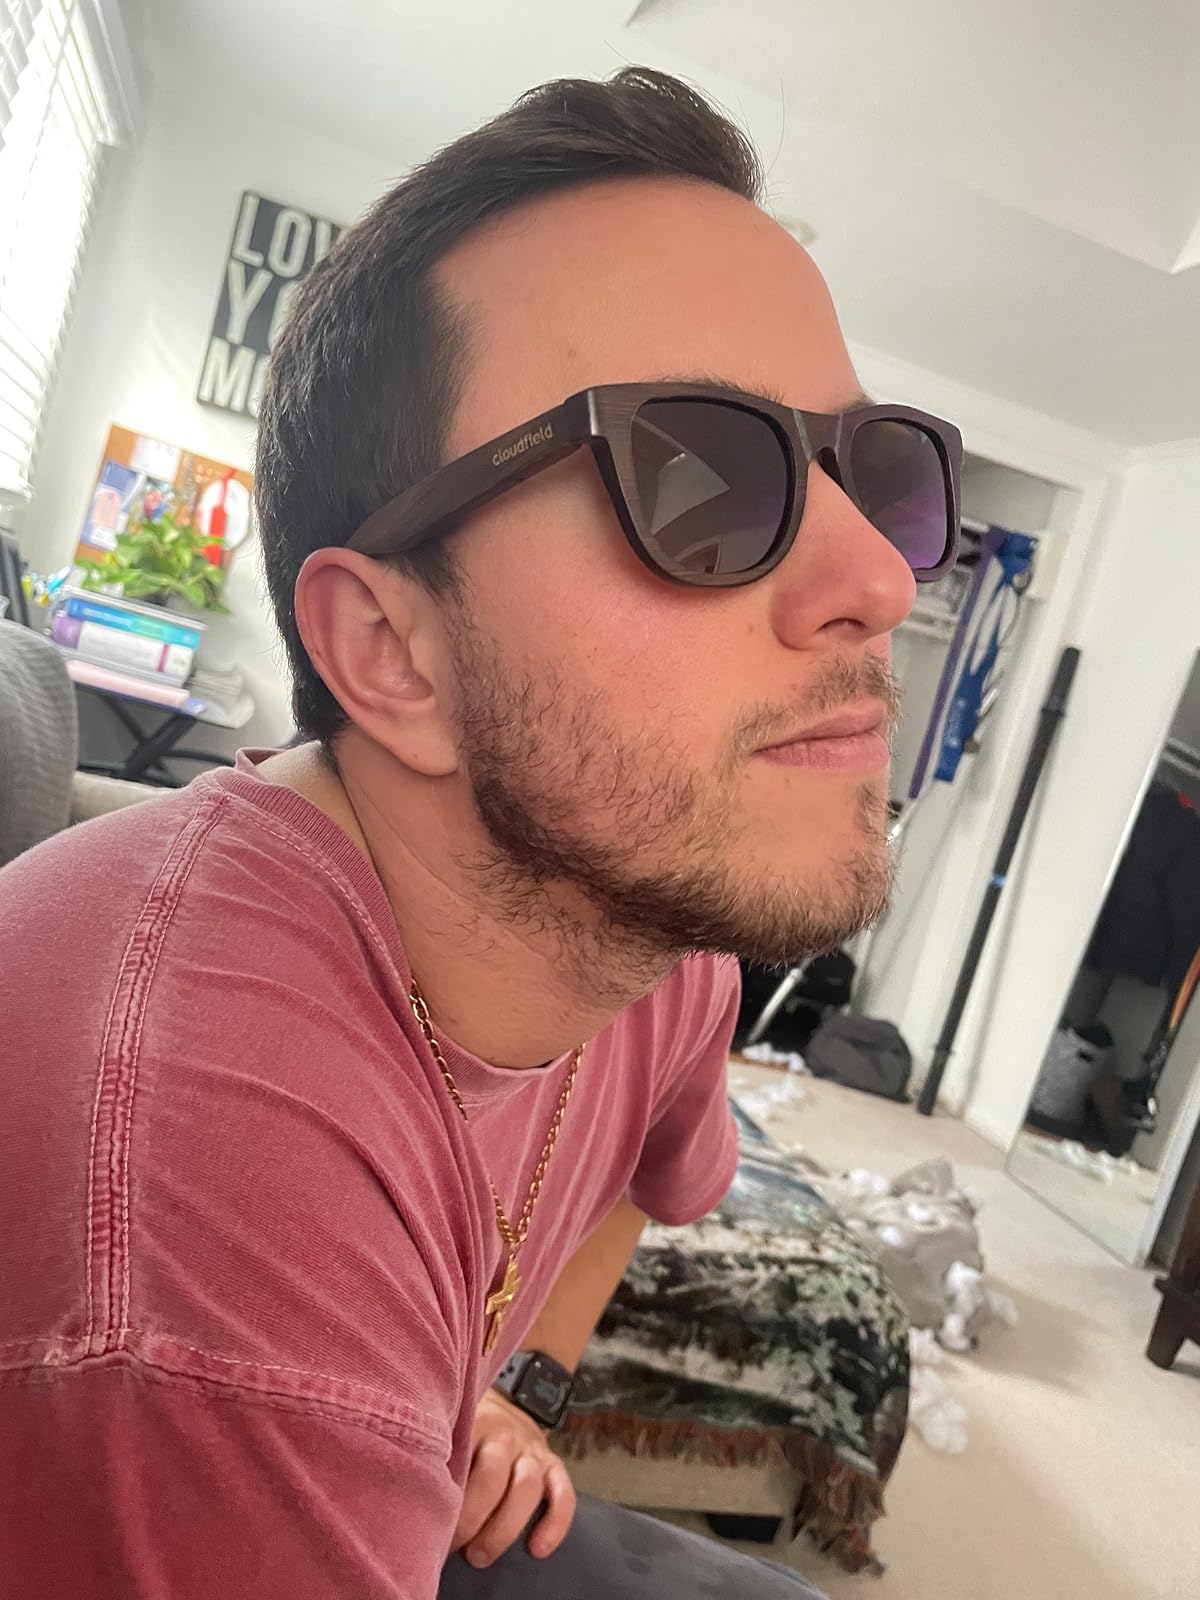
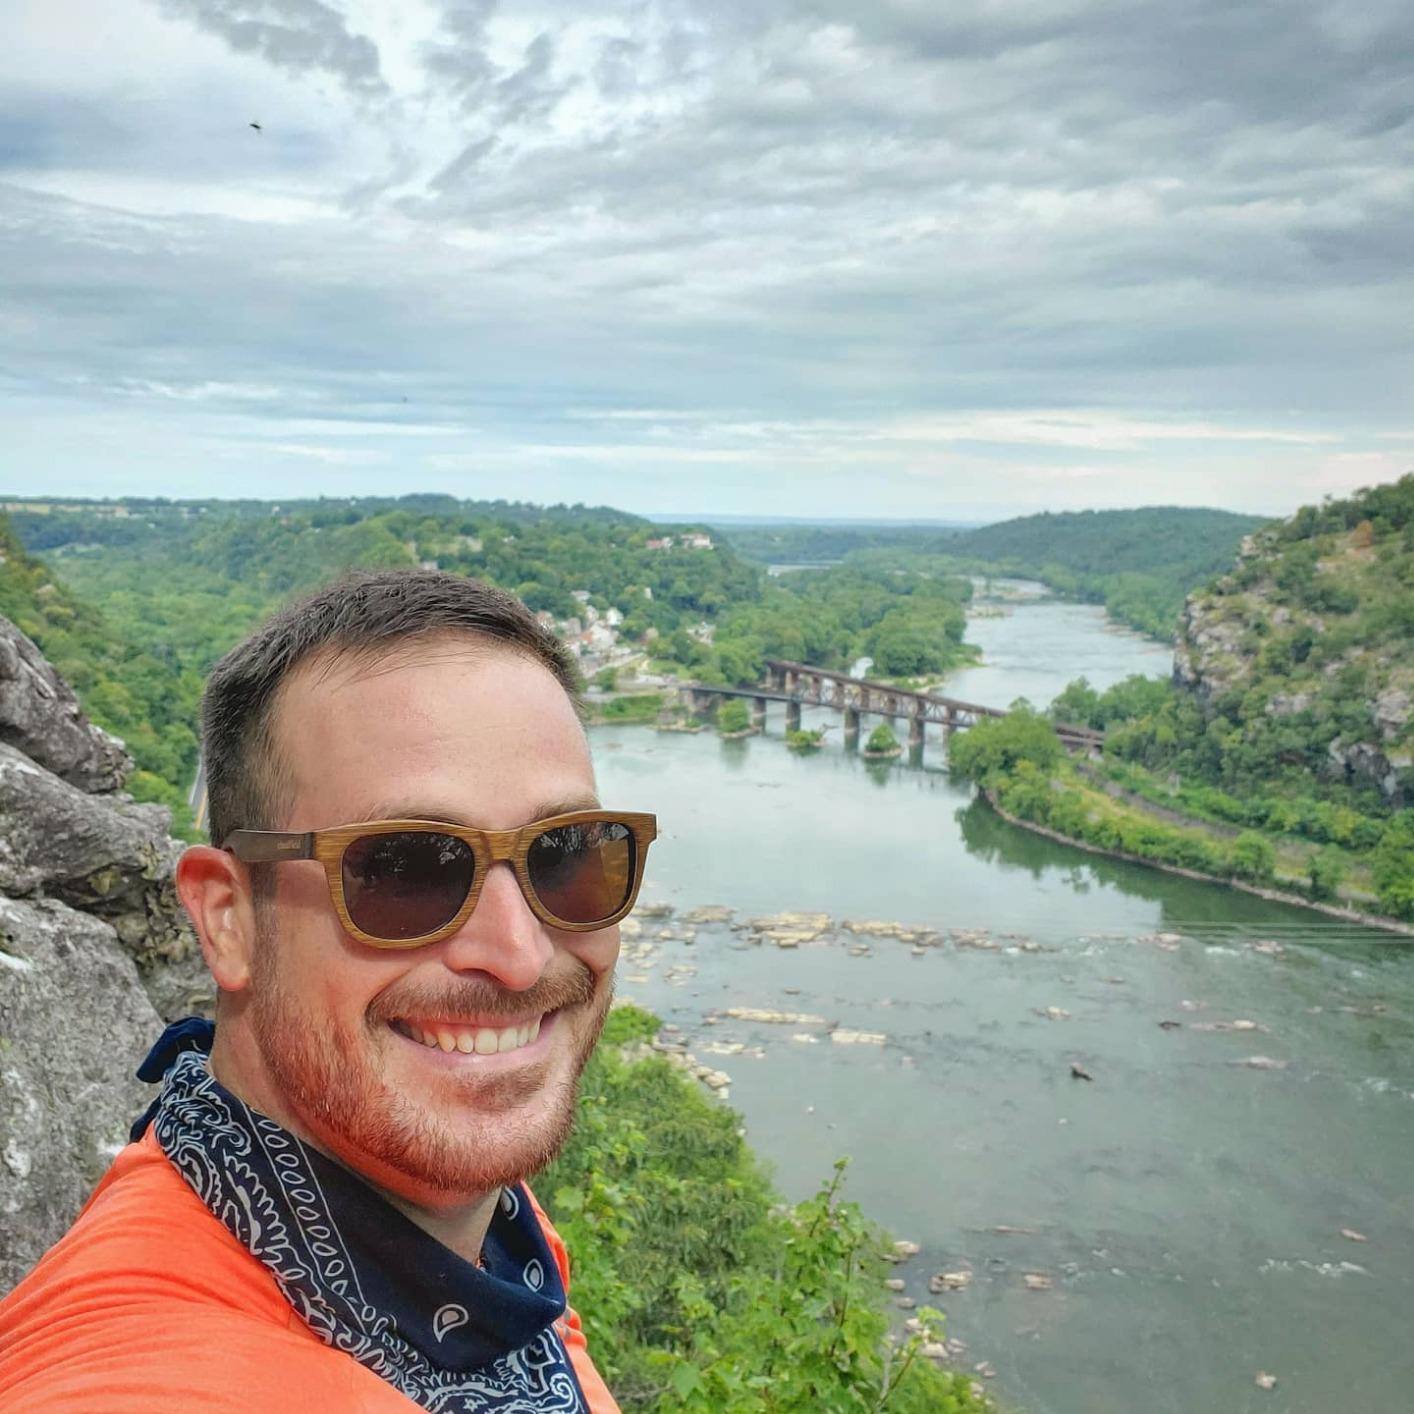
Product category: accessories_sunglasses
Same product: yes